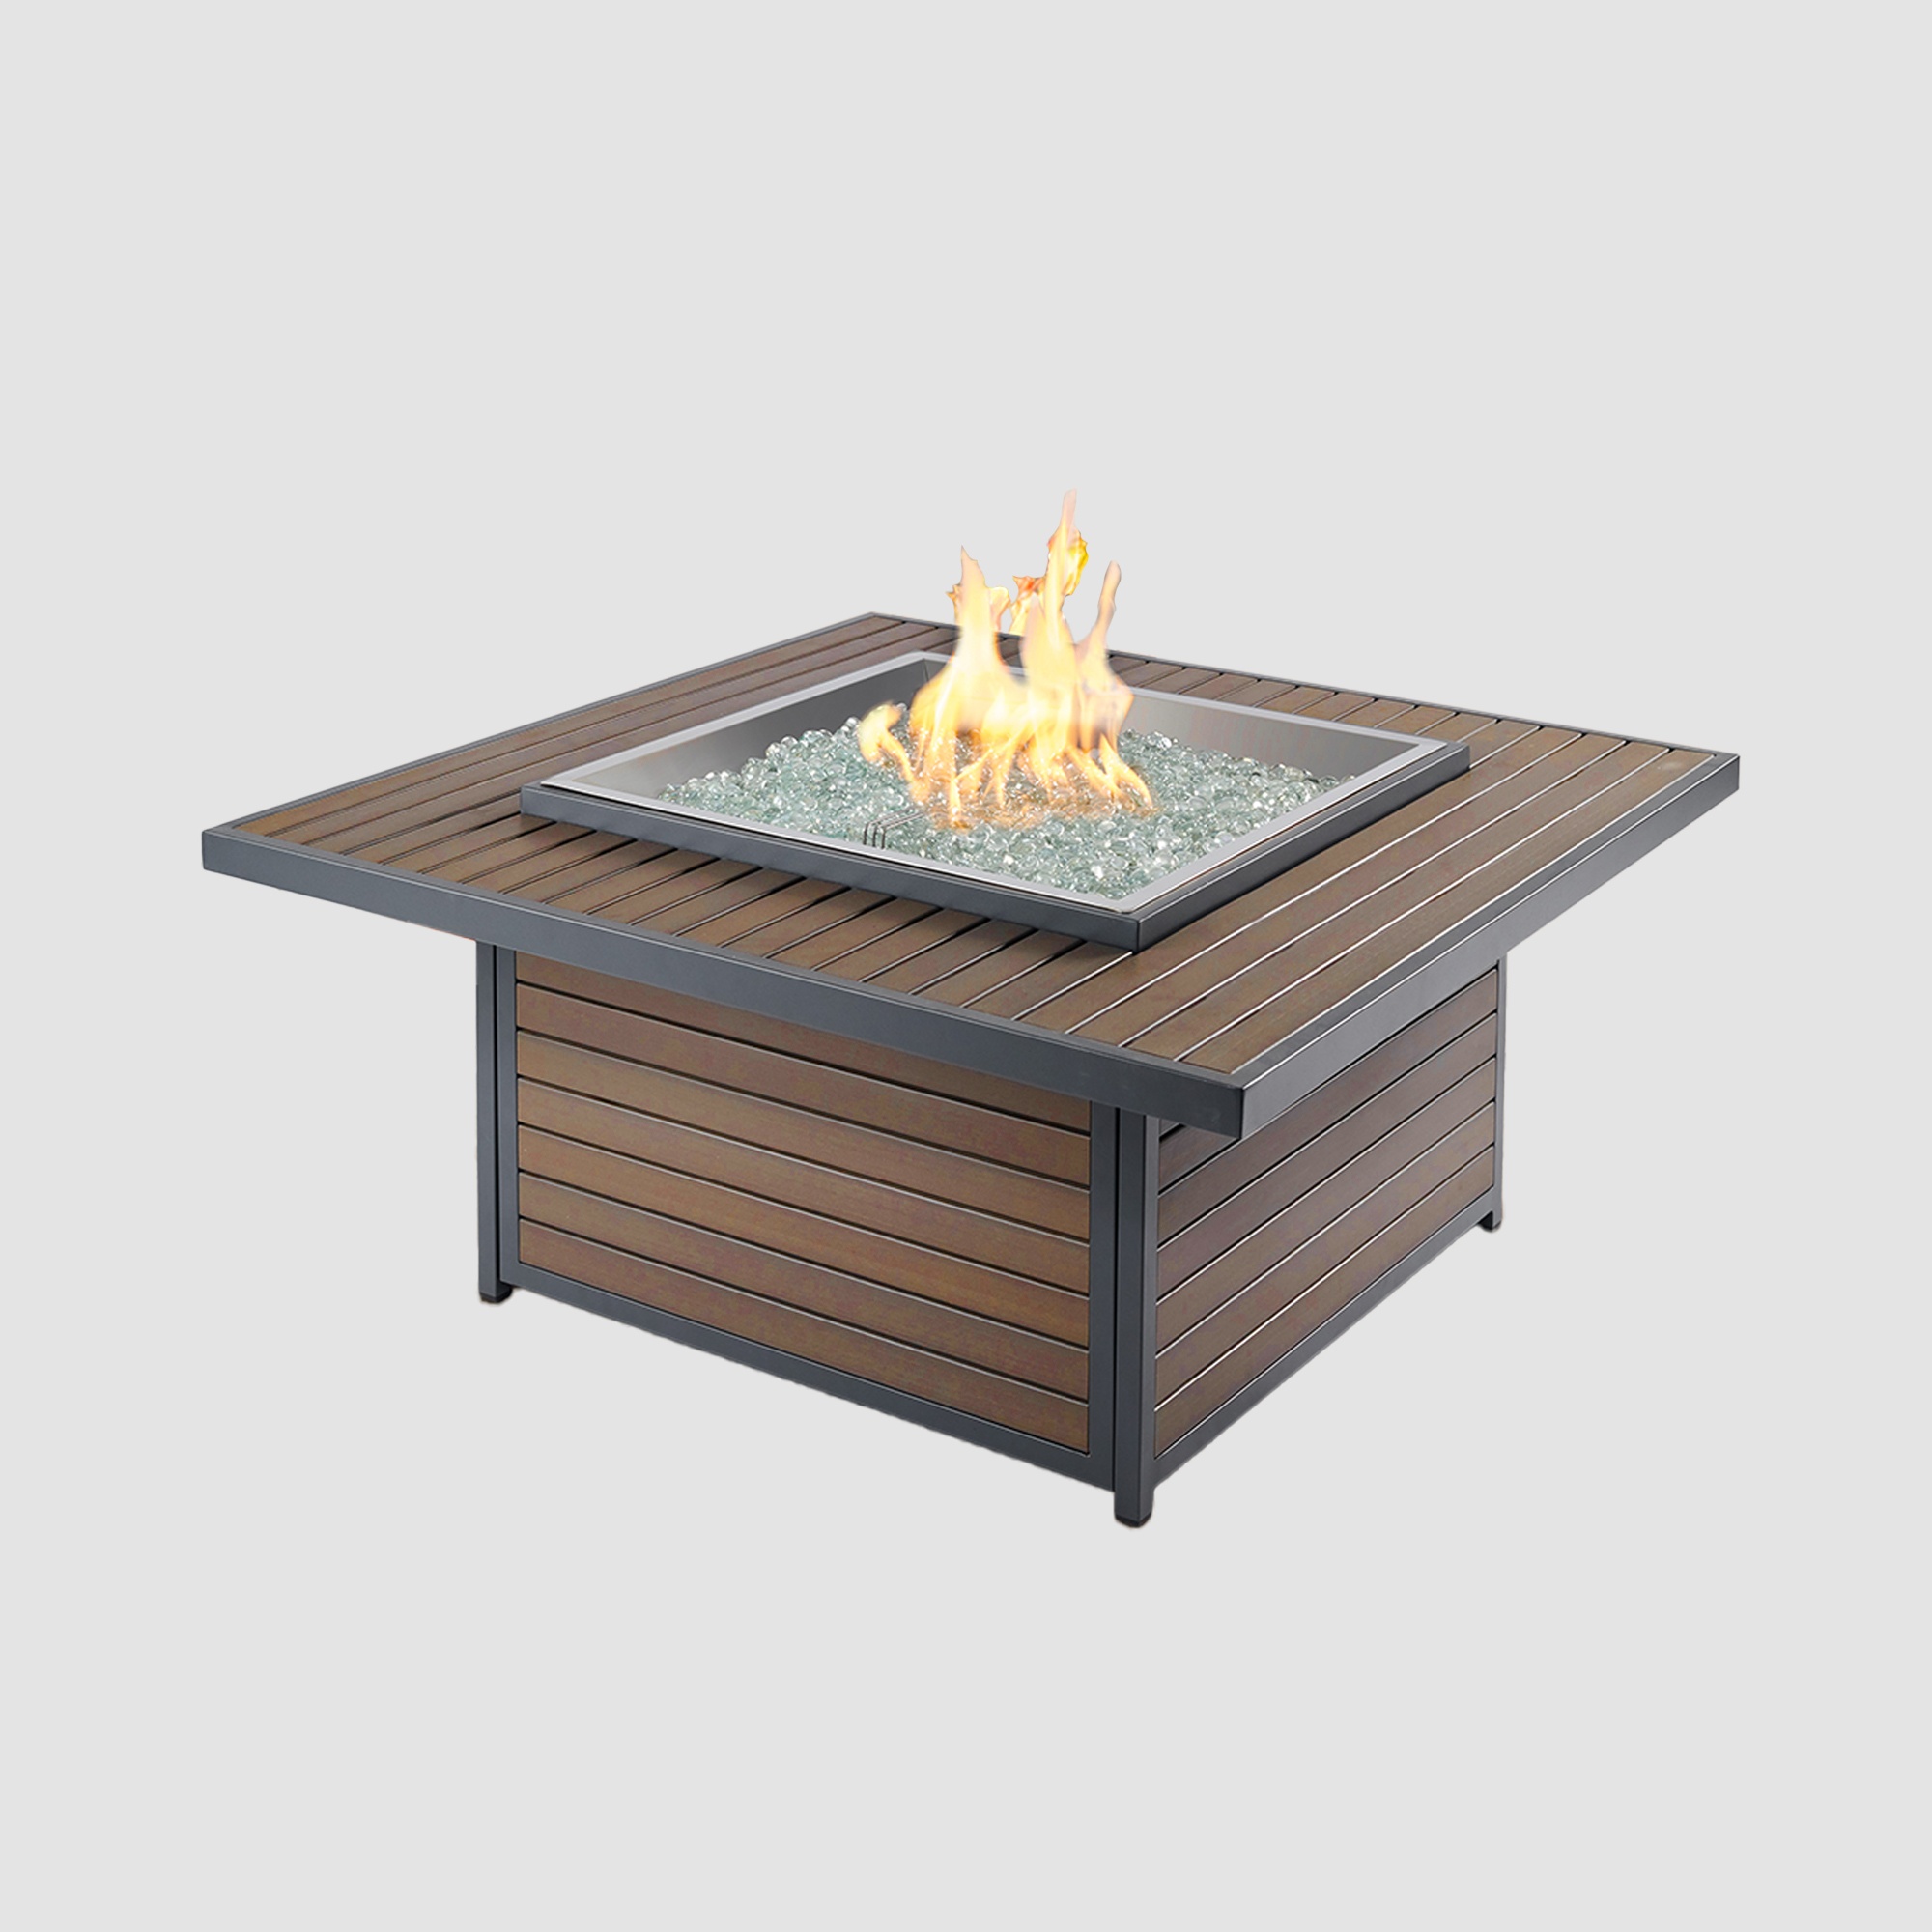
Kenwood and Brooks Square Chat Height Gas Fire Pit Table
Transform your outdoor room into a cozy haven with the addition of a gas fire pit table. The composite deck top and base bring a modern, warm look that invites relaxation and intimate gatherings. Admire the easy-to-care-for design as you unwind or entertain guests under the stars. The unique elevated 24” x 24" Square Crystal Fire® Plus burner, UL listed for safety, will dazzle and enchant your guests with its mesmerizing flames. Let the gentle glow of the fire pit table create a romantic ambiance that makes every evening special.
Brand: Outdoor GreatRoom
Category: Furniture > Outdoor Furniture > Outdoor Tables > Fire Pits